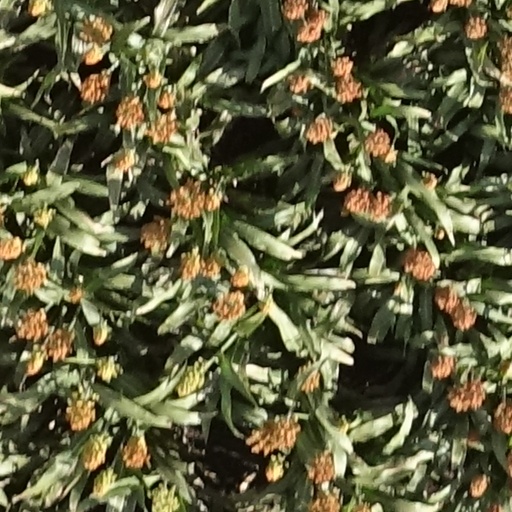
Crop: sorghum